Zdeněk Štybar

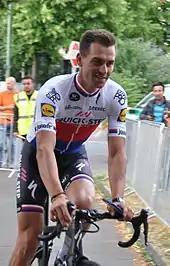
Štybar at the 2017 Tour de France

In trying to defend his title in the Eneco Tour – where he had also won the second stage – Štybar crashed into the steel barriers in the fourth stage near the finish line and was hospitalised, losing his front upper teeth as a result. Upon his return, he complained to the Union Cycliste Internationale (UCI) that the same dangerous barriers were used in the Grand Prix Cycliste de Québec. His first victory upon his return was Binche–Chimay–Binche, where he attacked inside of to go on a small cobbled climb after being led out by his teammate Niki Terpstra at the foot of the rise. Štybar had time to celebrate, coming in 2 seconds ahead of John Degenkolb and the charging sprinters.